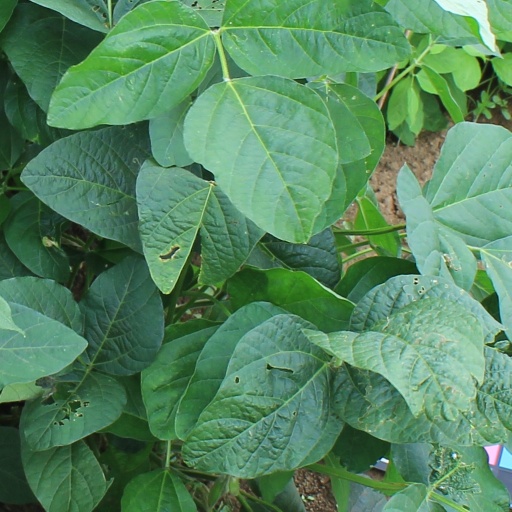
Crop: soybean